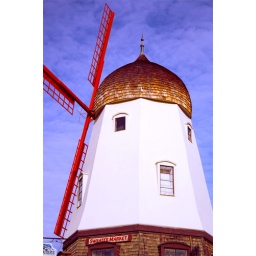
A windmill building we spotted while in Solvang.